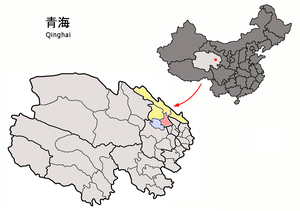
Le xian de Haiyan est un district administratif de la province du Qinghai en Chine. Il est placé sous la juridiction de la préfecture autonome tibétaine de Haibei. Son chef-lieu est la ville de Xihai.